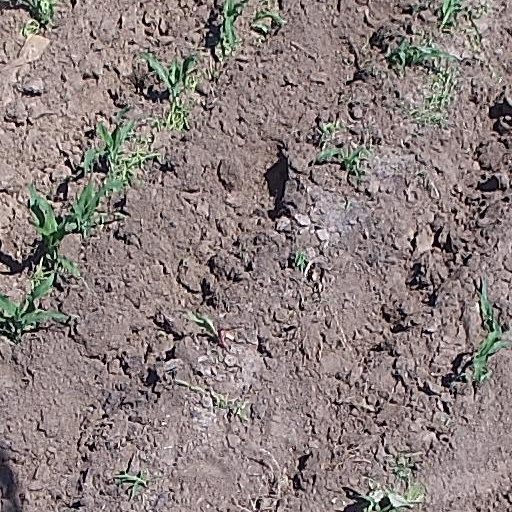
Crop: maize; corn